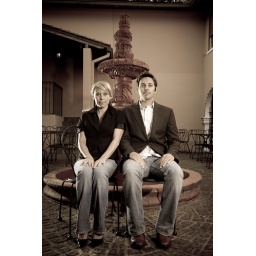
Strobist info: 1 sunpak 120 on table behind/left at 1/4 power1 sunpak 120 camera right in silver umbrella - 1/4 power